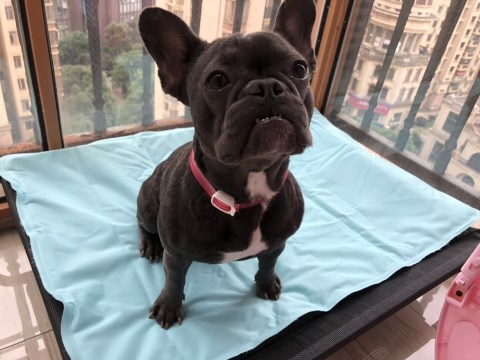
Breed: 1121-n000002-French_bulldog